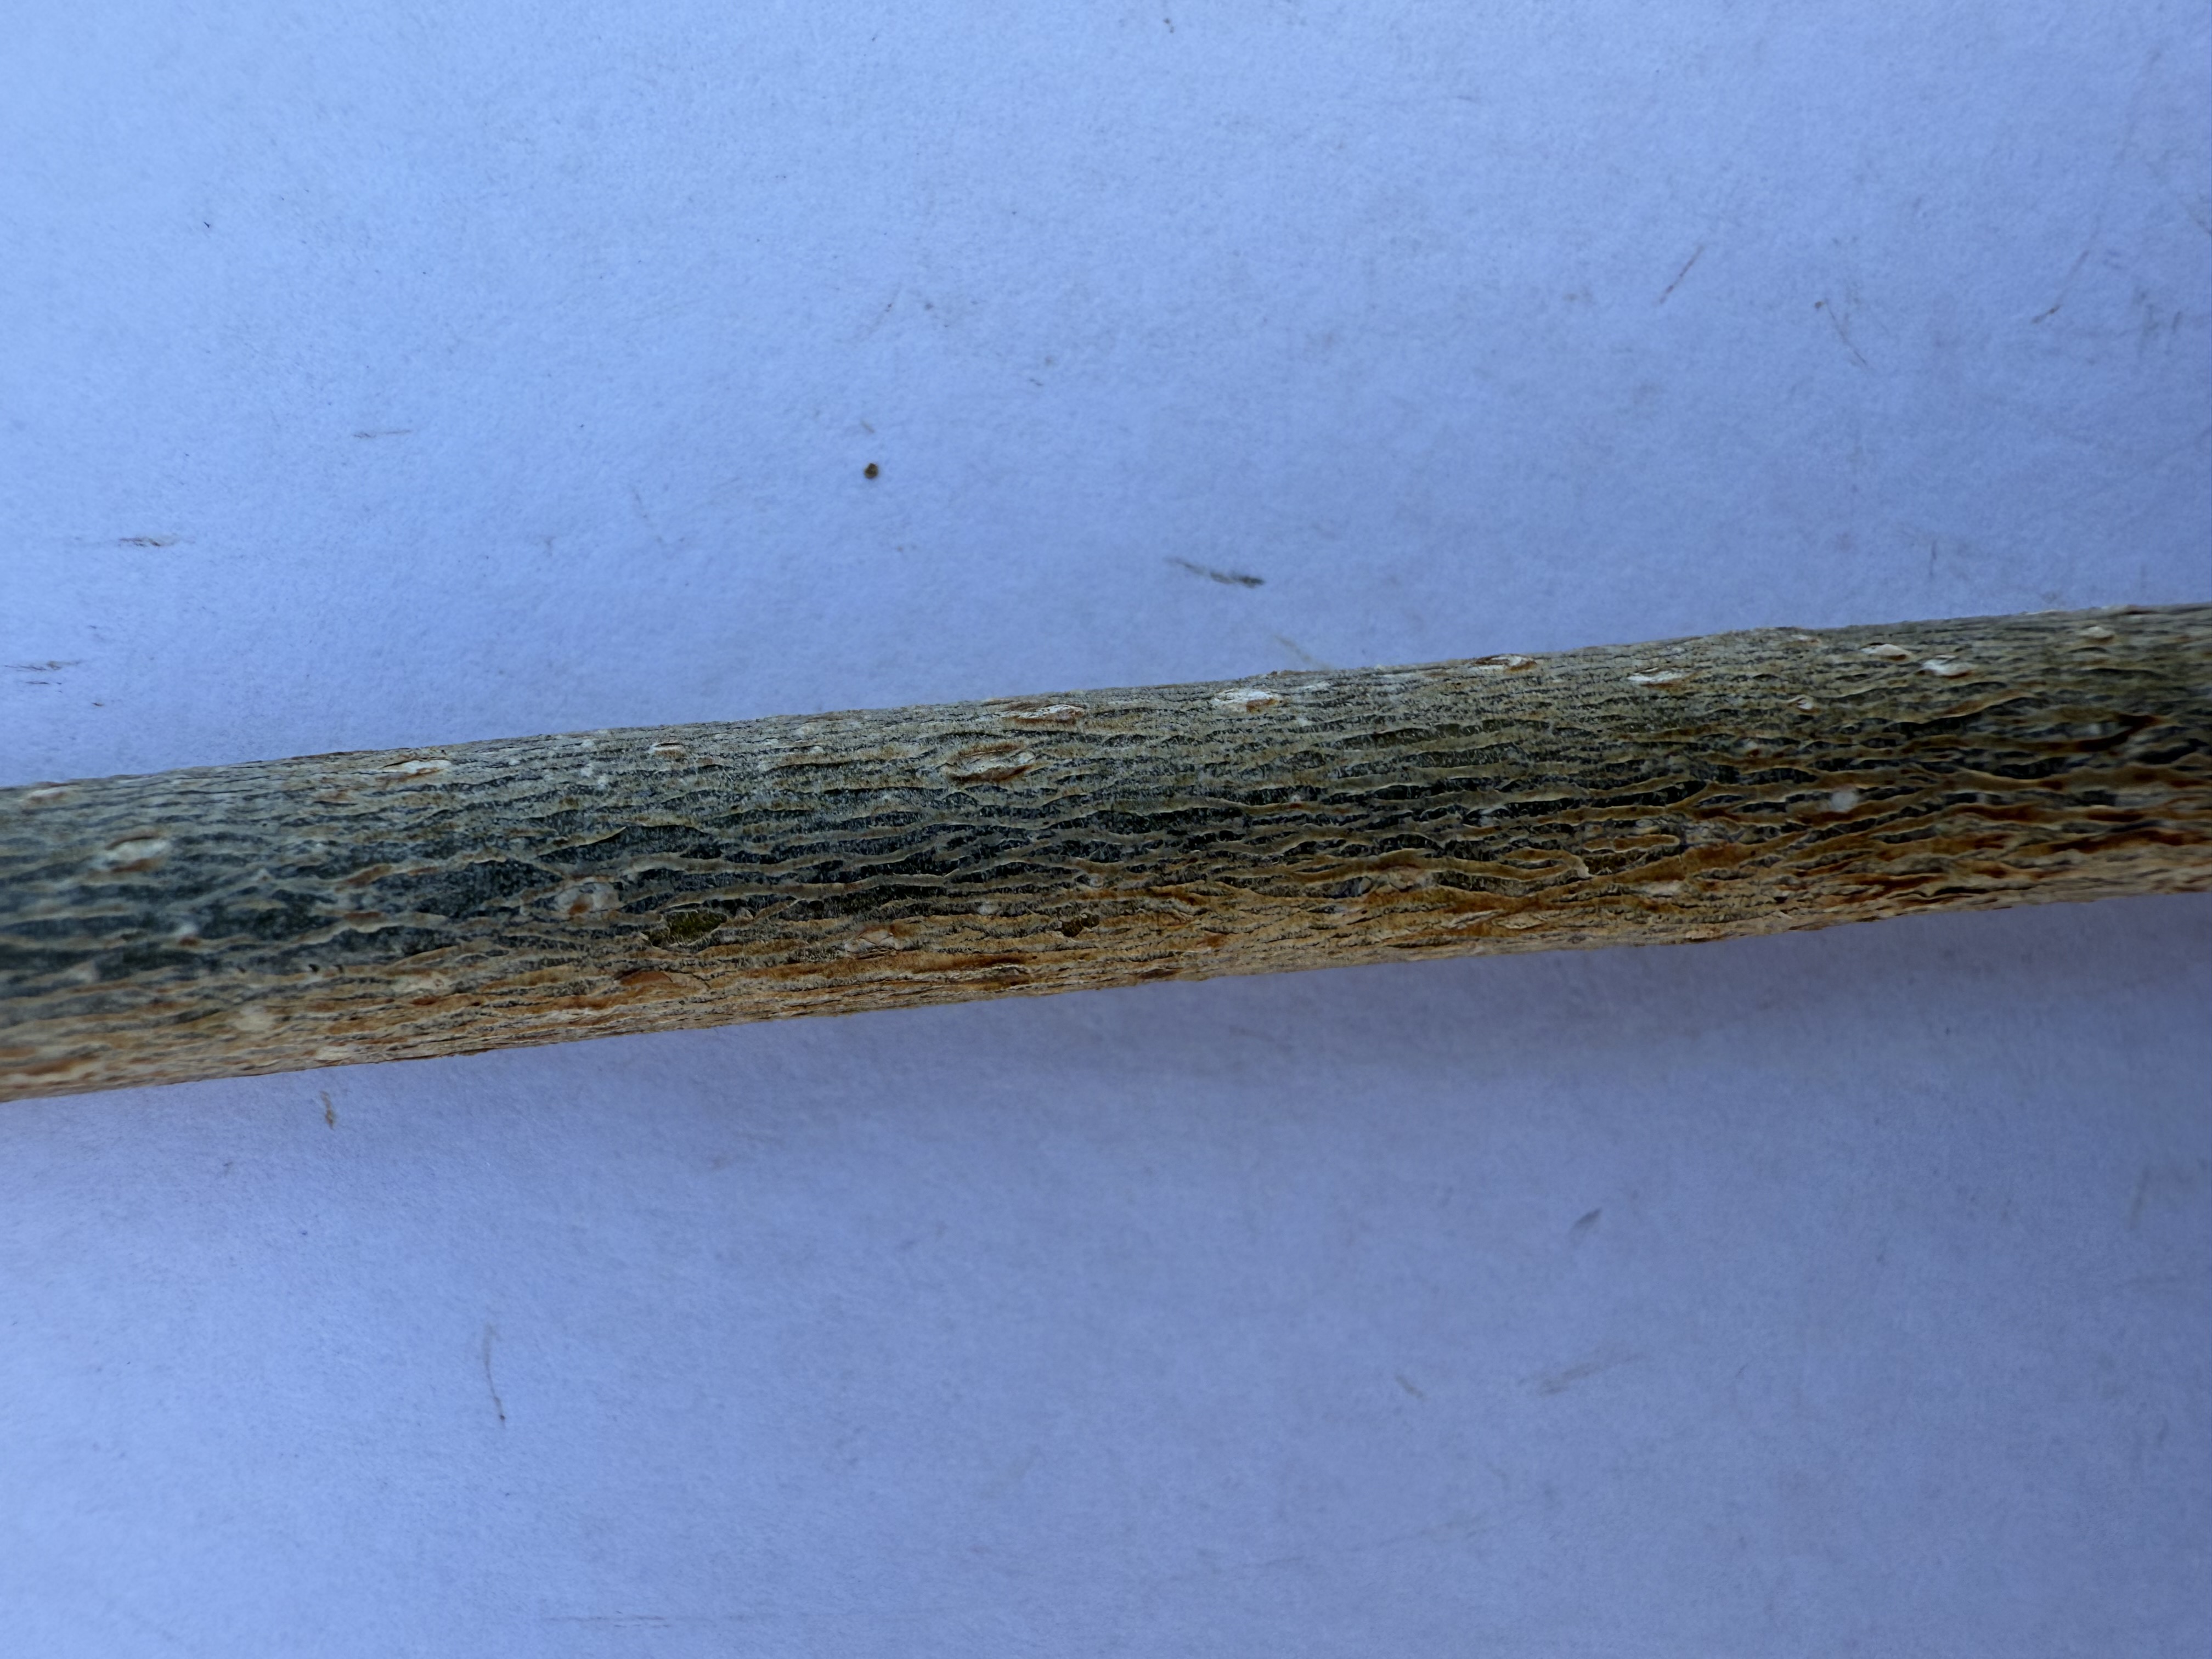
Variety: Hazelnut